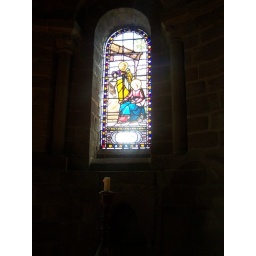
Apse window in the chancel in memory of the Ringer family  who restored the church in 1879